John I. Thornycroft & Company

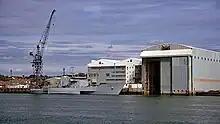
Vosper Thornycroft shipyard at Woolston

In 1966, Thornycrofts merged with Vosper & Company, part of the David Brown Group, to form one organisation called, by 1970, Vosper Thornycroft. The merger made sense, because Thornycroft had yard space but few orders, while Vosper had the orders but lacked space. The combined company built new facilities at Woolston and production continued there until 2004. However, by 2003, the company had outgrown even those facilities, and it was decided to move production to a new yard at Portchester, Hampshire.